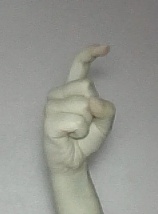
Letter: ra